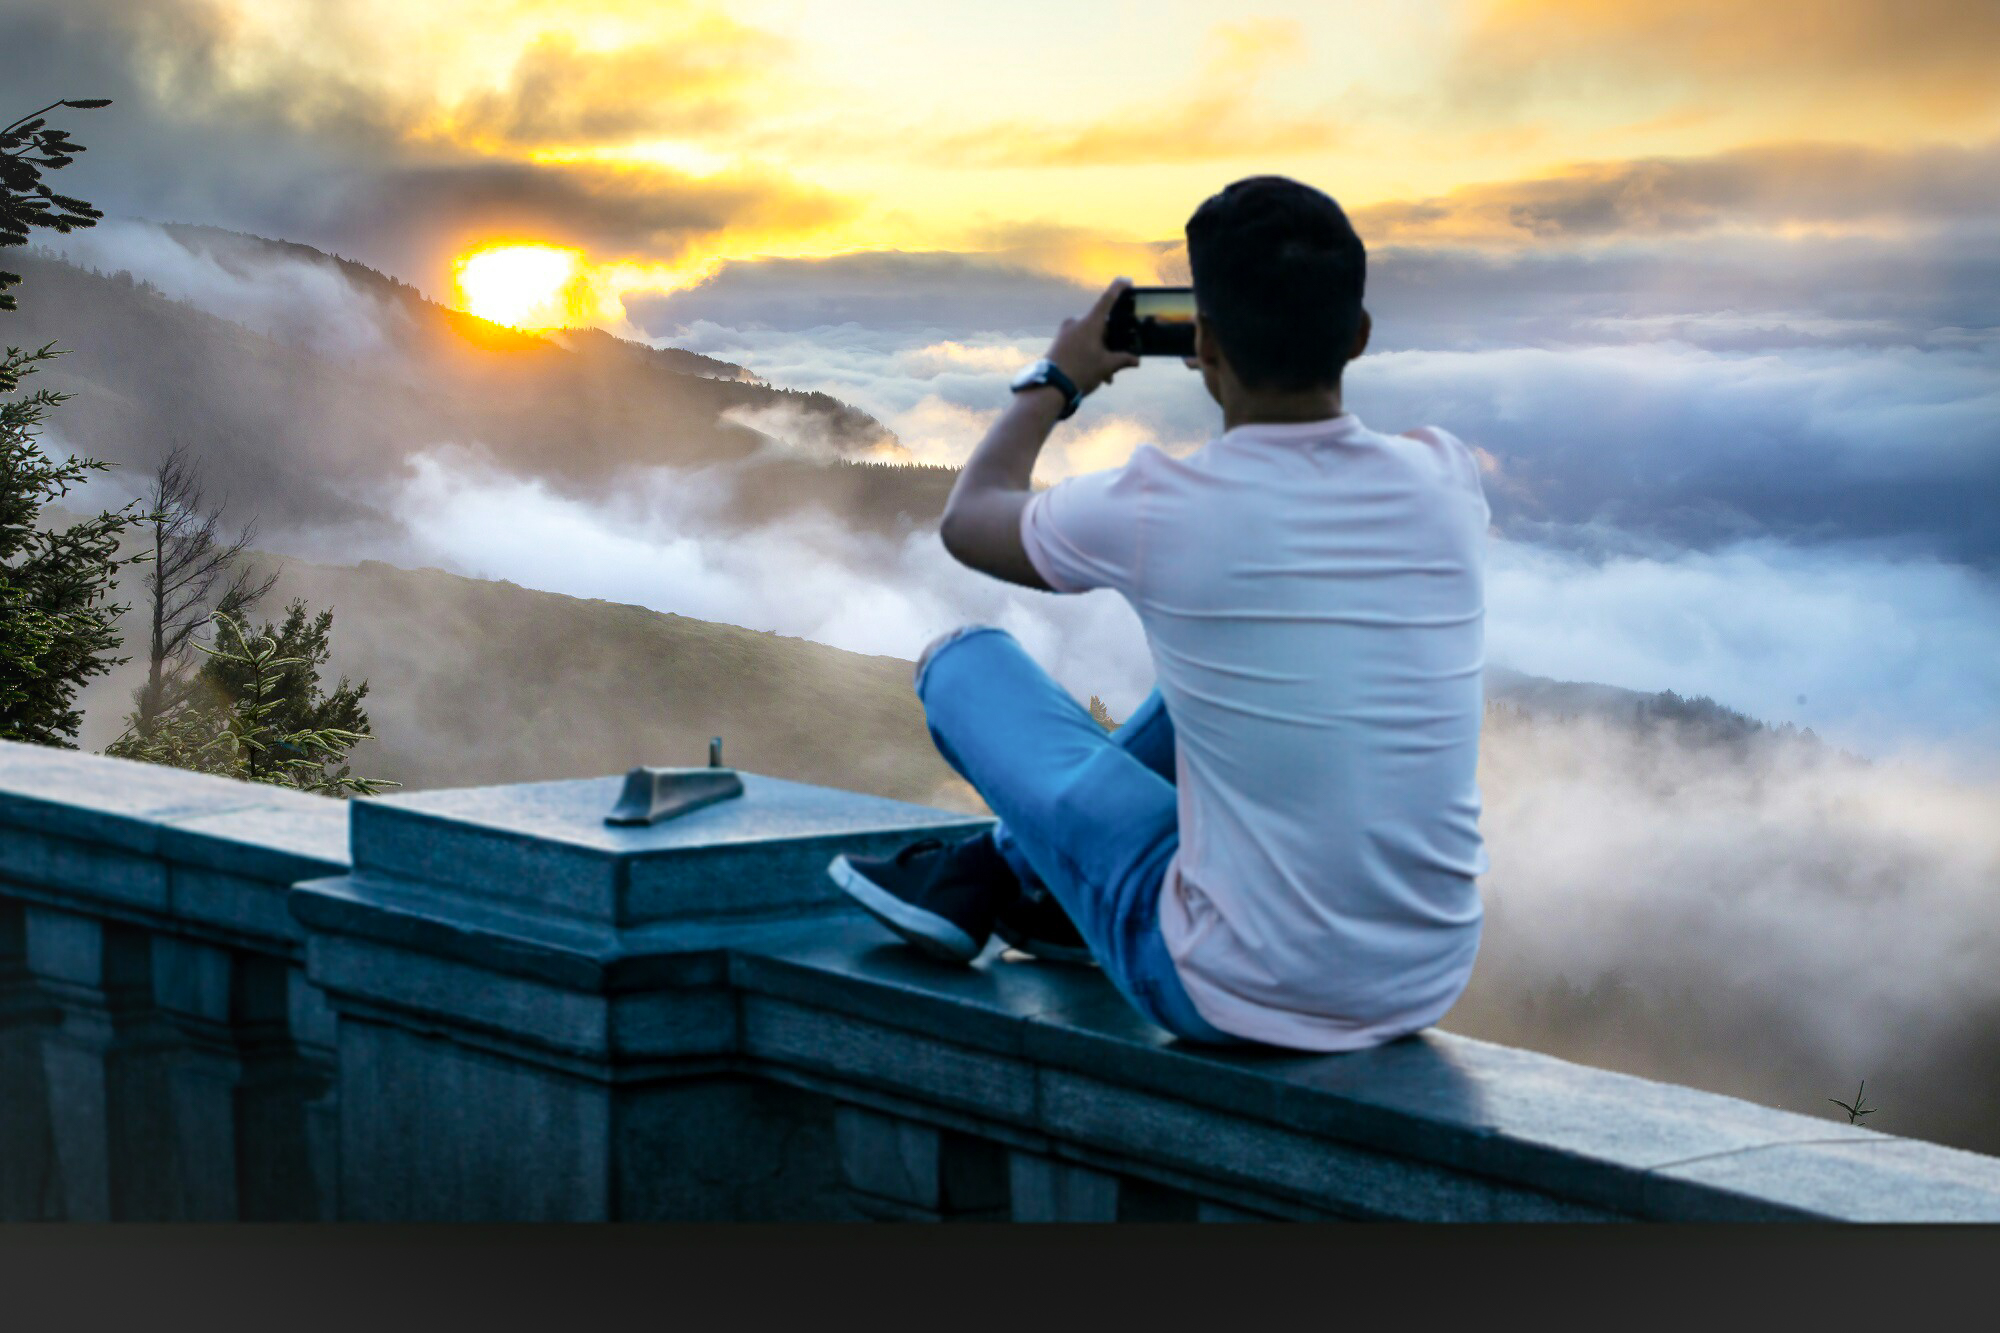
photographer, hills, landscape, mist, smoke, forest, trees, environment, view, sky, cloud, sunlight, sunset, sunshine, scenic, outdoors, national, water, photography, morning, vacation, recreation, meteorological phenomenon, leisure, computer wallpaper